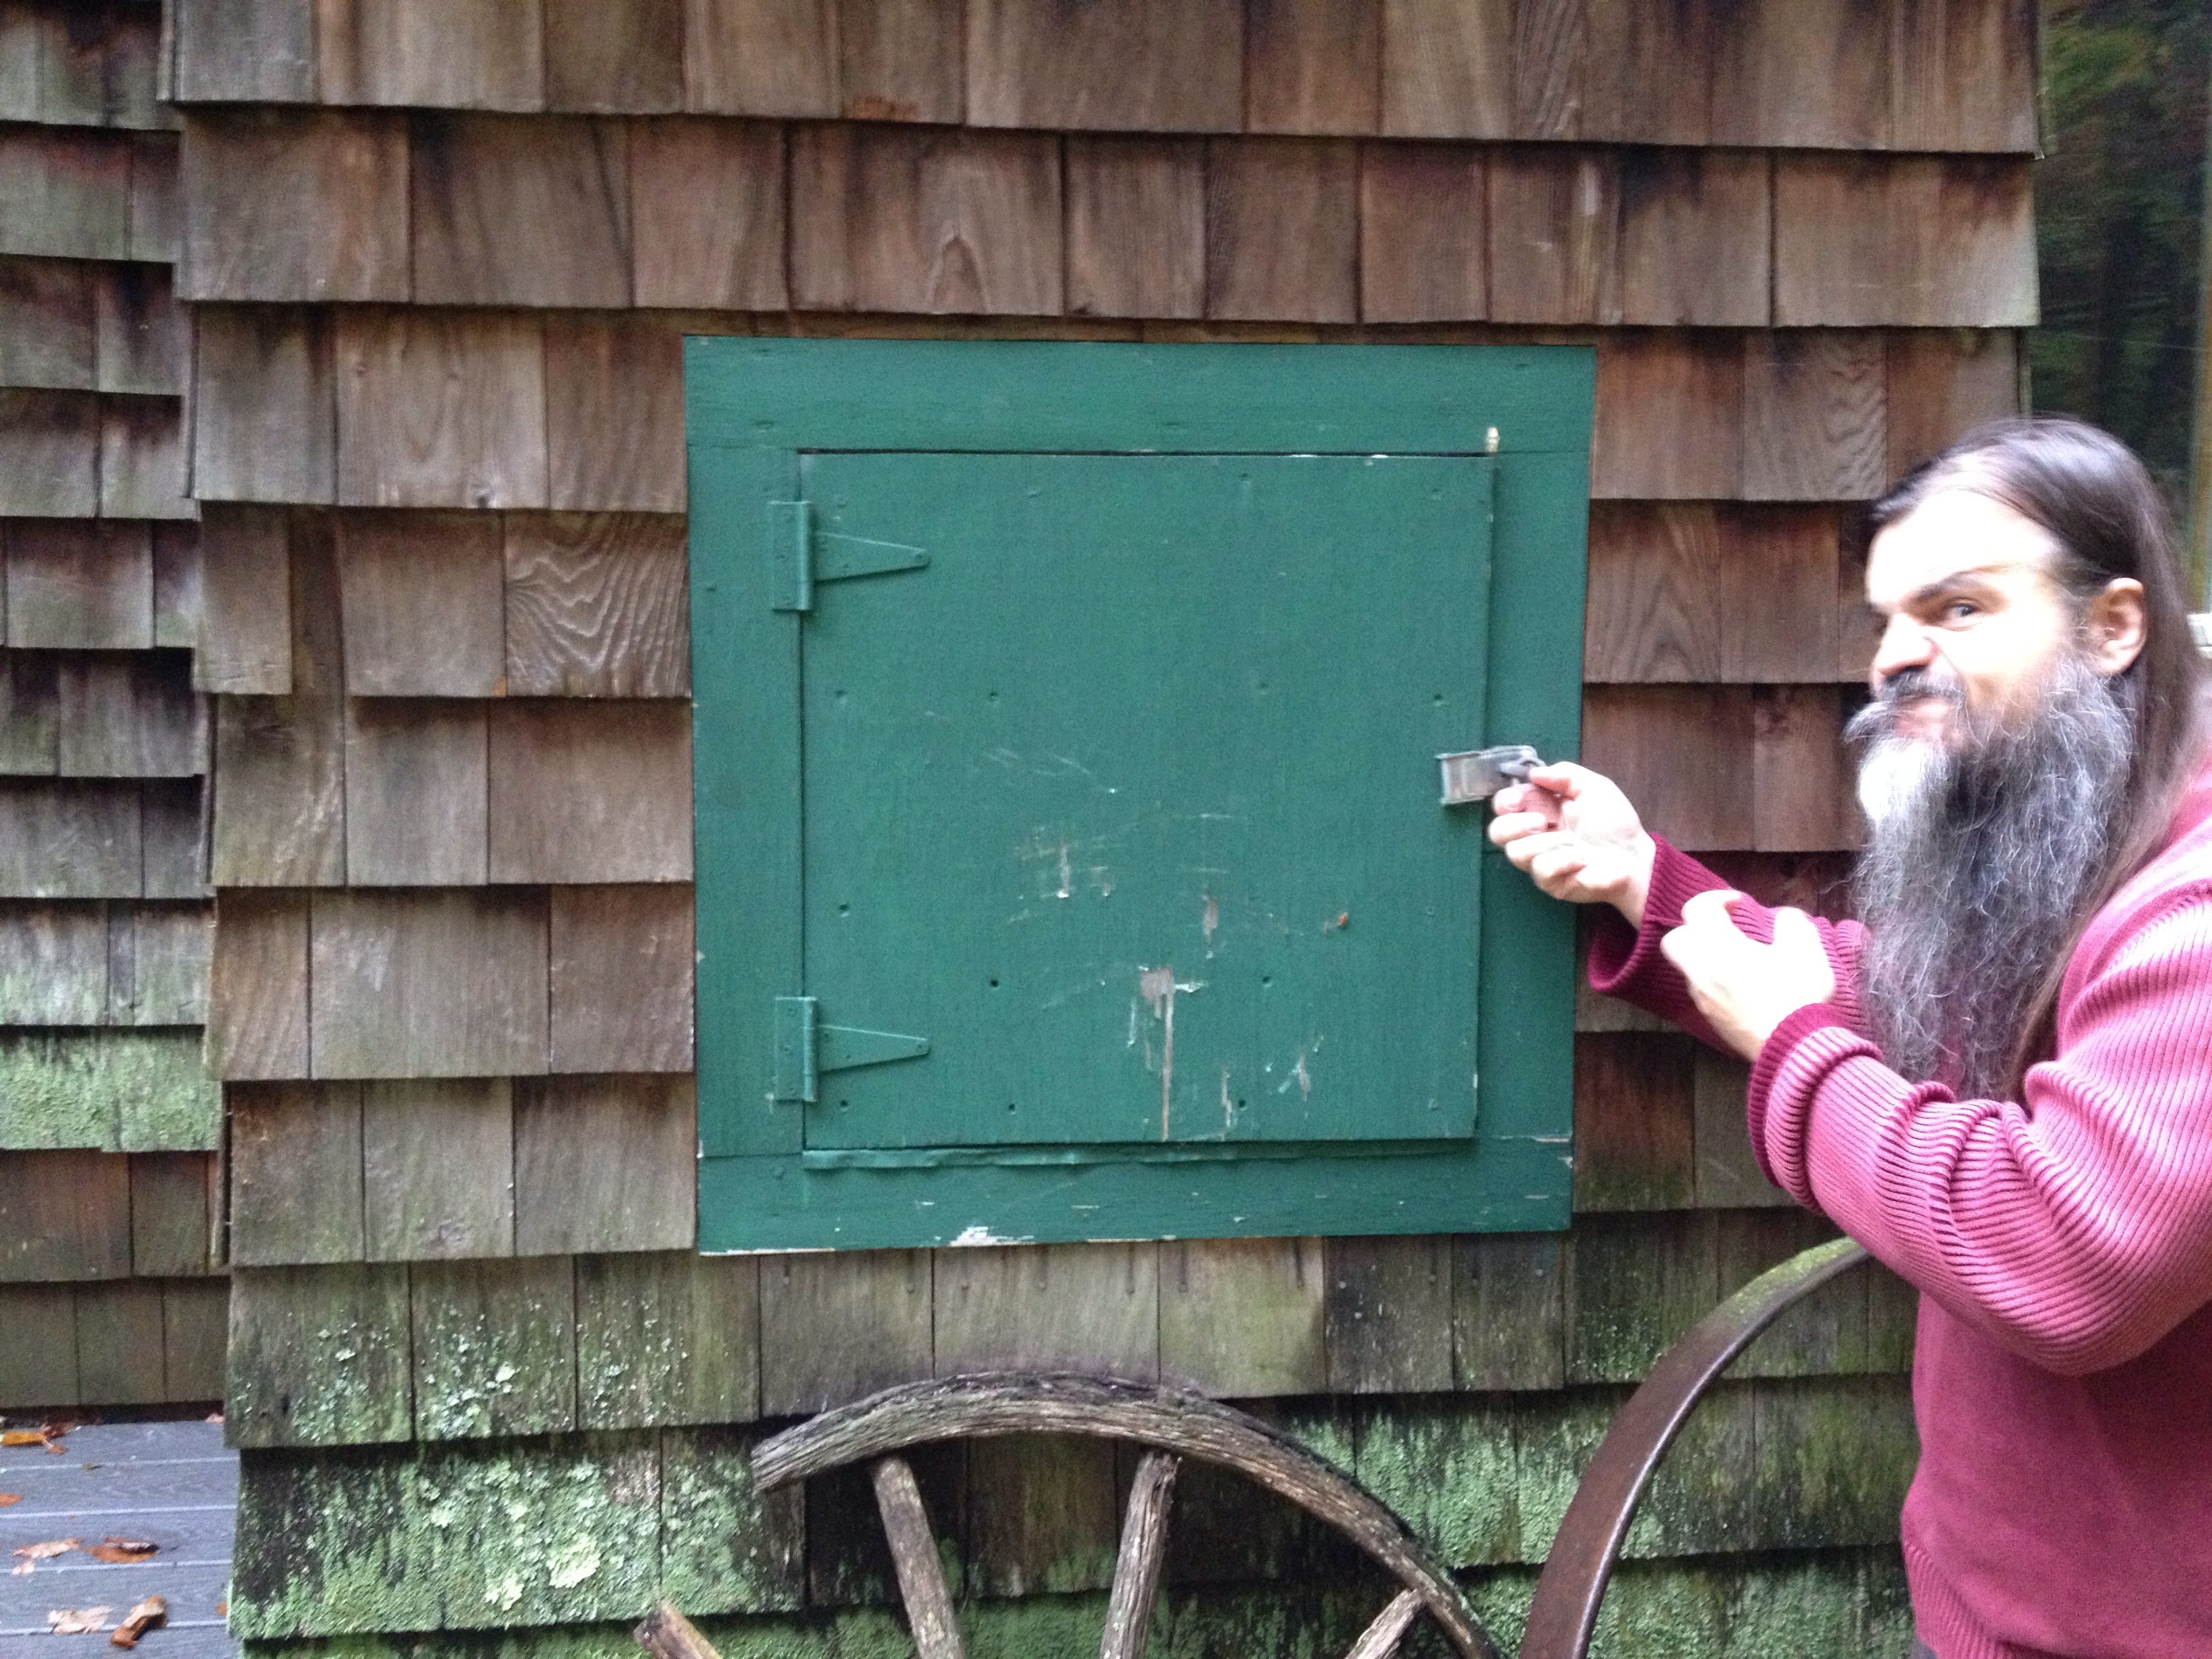
wood, wall, green, color, art, ideahive